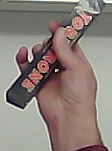
Product: toblerone_black